Divisional Cavalry Regiment (New Zealand)

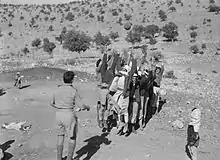
Div Cav soldiers playing rugby with Syrian civilians

On 13 March, the New Zealand Division moved to Syria to build fortifications in the Beqaa Valley, to protect against the prospect of an Axis attack from Turkey. The regiment had to build roads at Laboue and Wadi Fa'rah, camping at Djedeida. In mid-May the road-building was finished and the regiment prepared for manoeuvres with the 4th and 6th New Zealand Infantry Brigades. On 21 May, the regiment moved into the desert for the manoeuvres. When the exercises were completed on 1 June, it returned to Djedeida for more training.